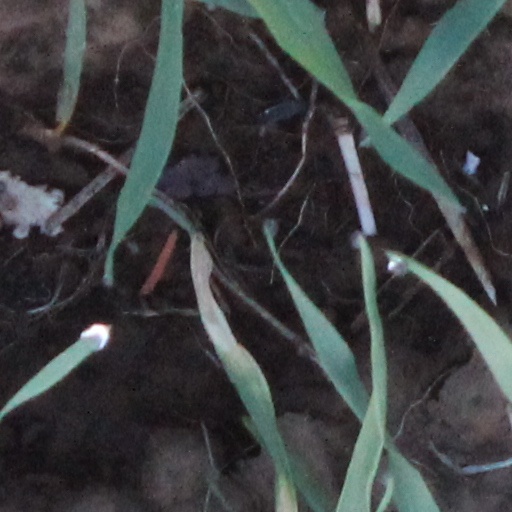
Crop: wheat